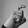
ASL letter: X